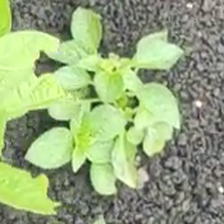
Weed species: Kena_(Commplina_benghalensio)